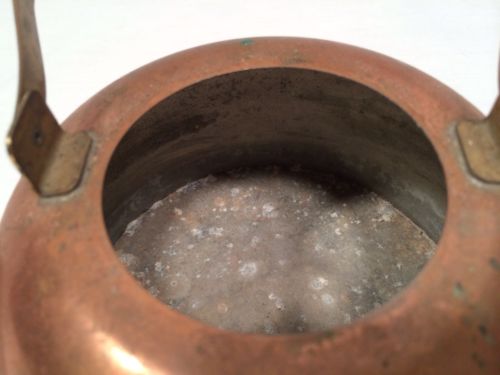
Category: kettle